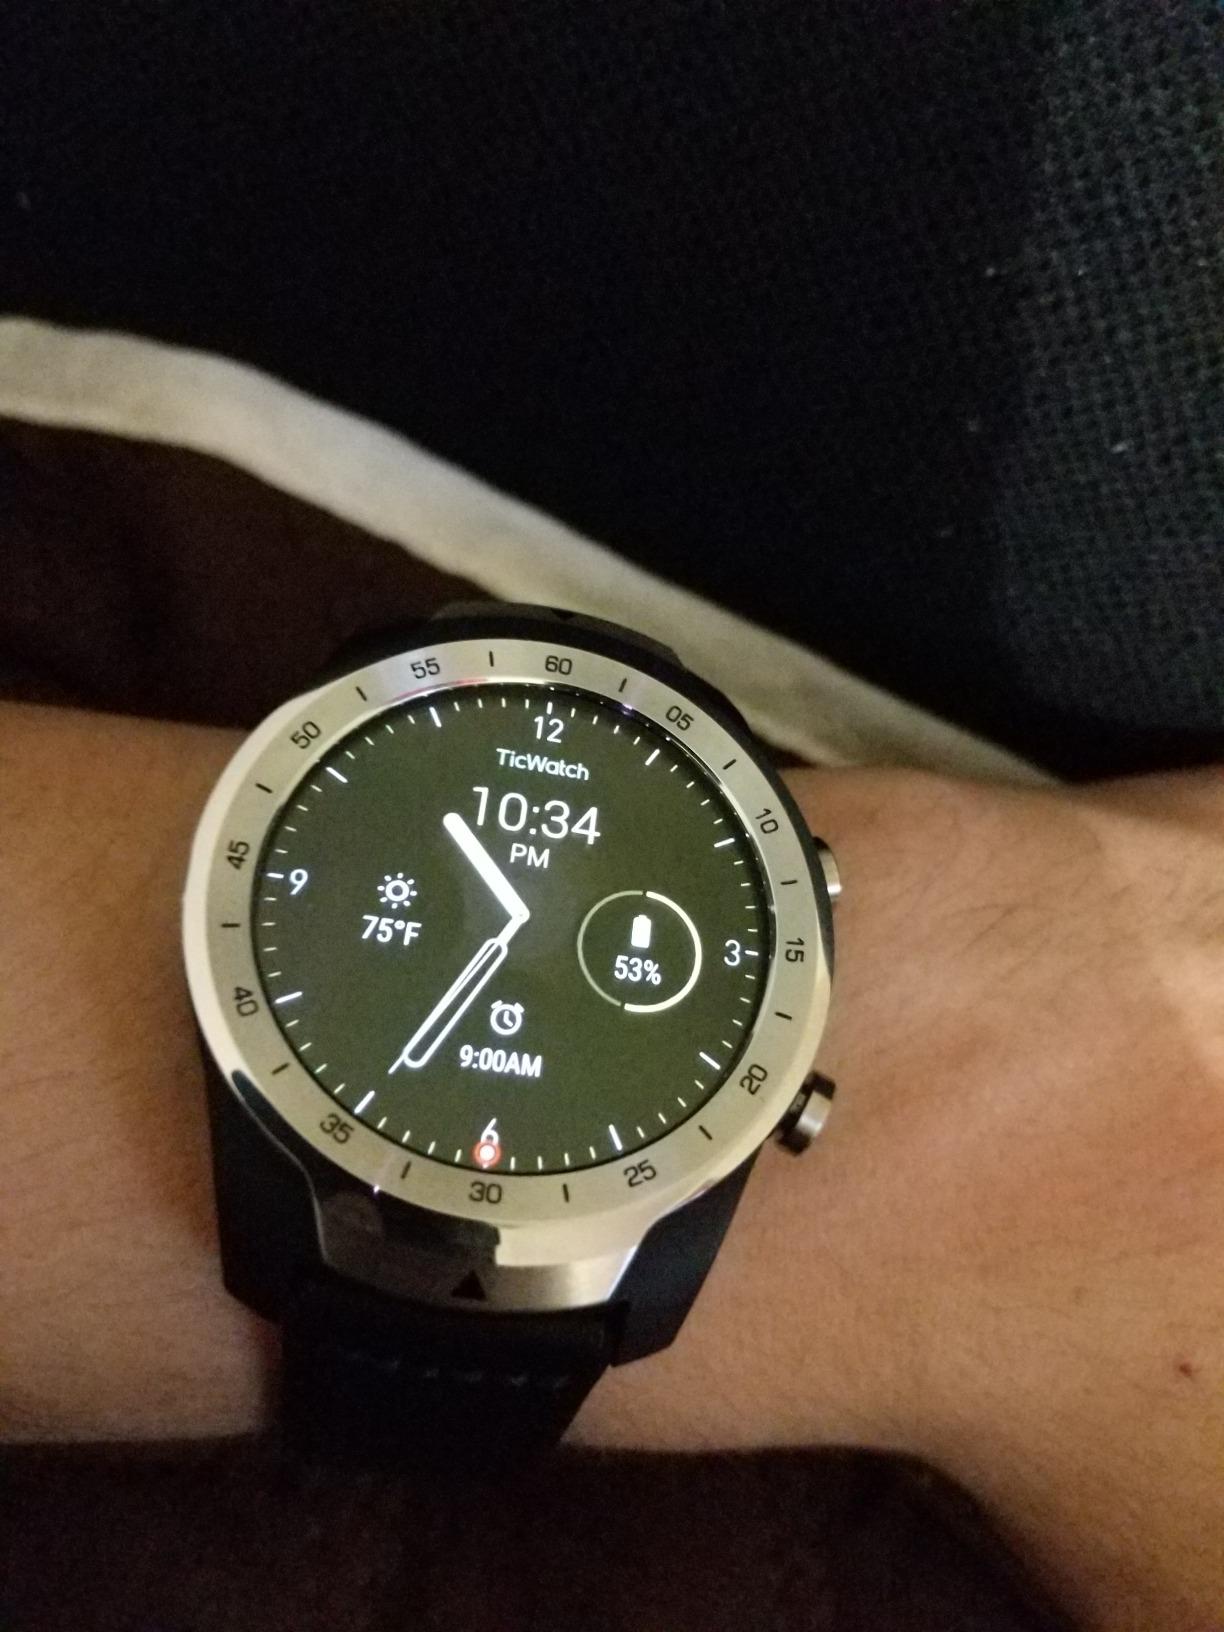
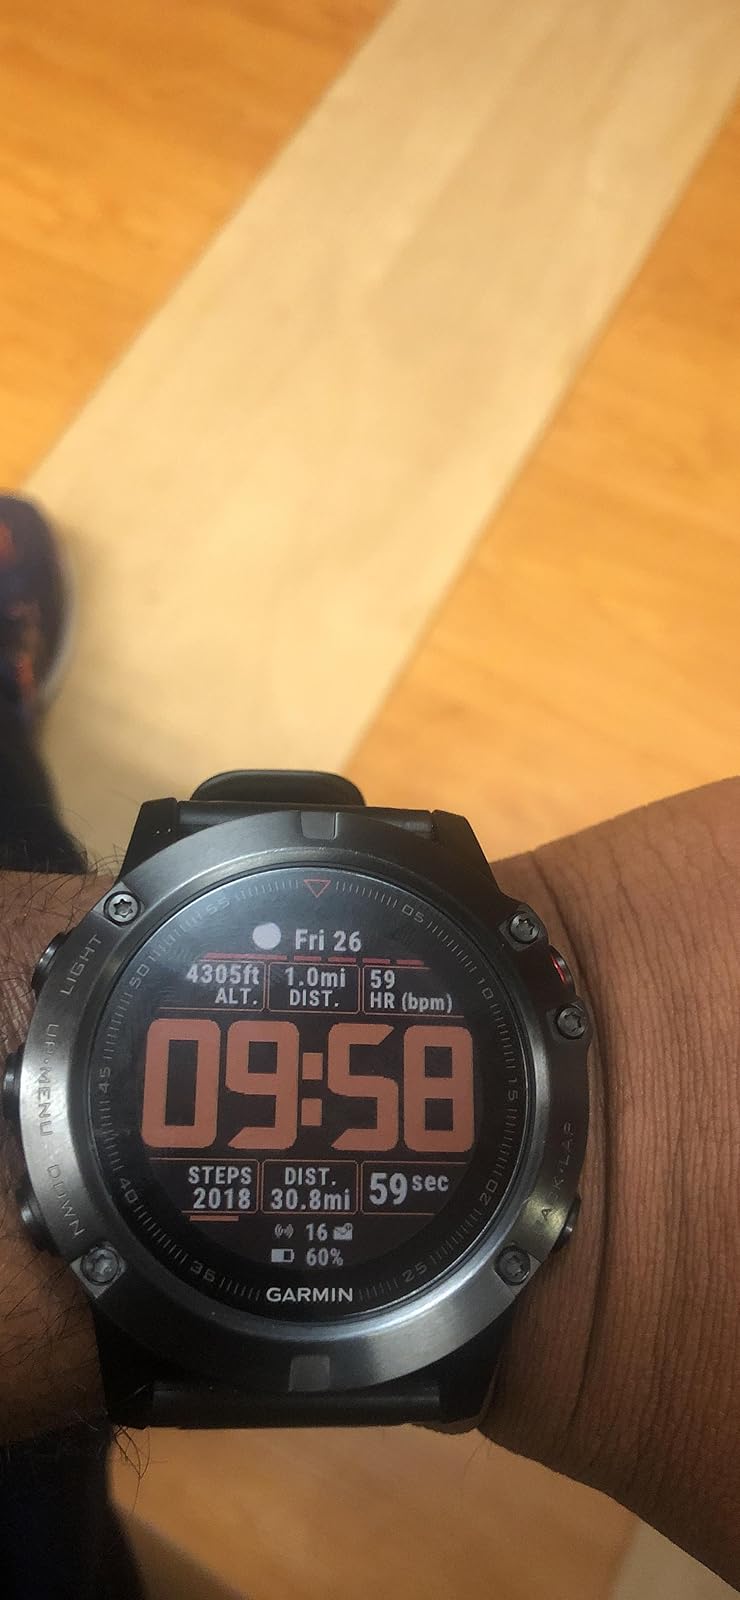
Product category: smartwatch
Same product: no